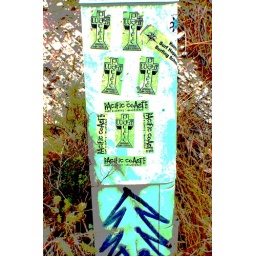
anyone who tags a pine tree on un-organic things is alright in my book...